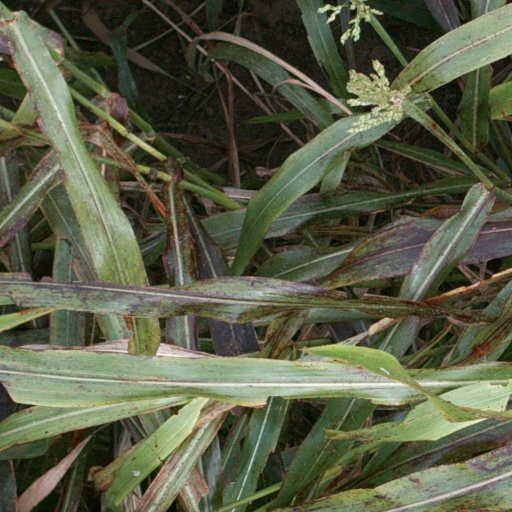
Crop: sorghum